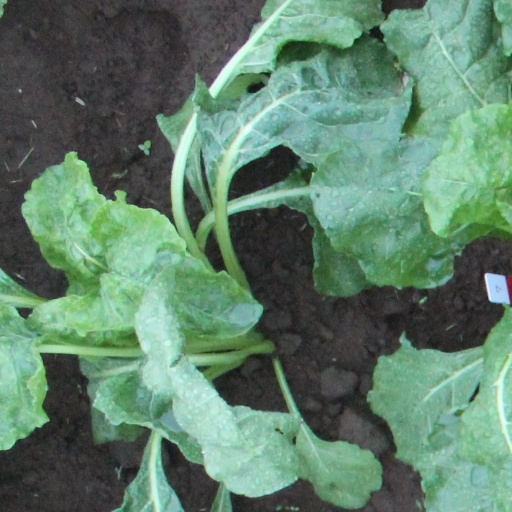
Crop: sugar beet